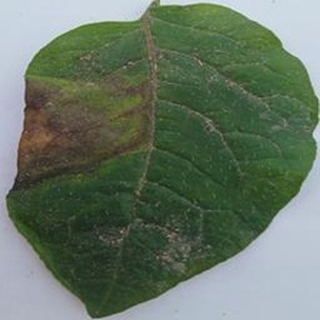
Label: potato_late_blight